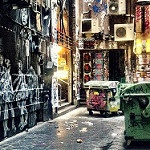
Label: street